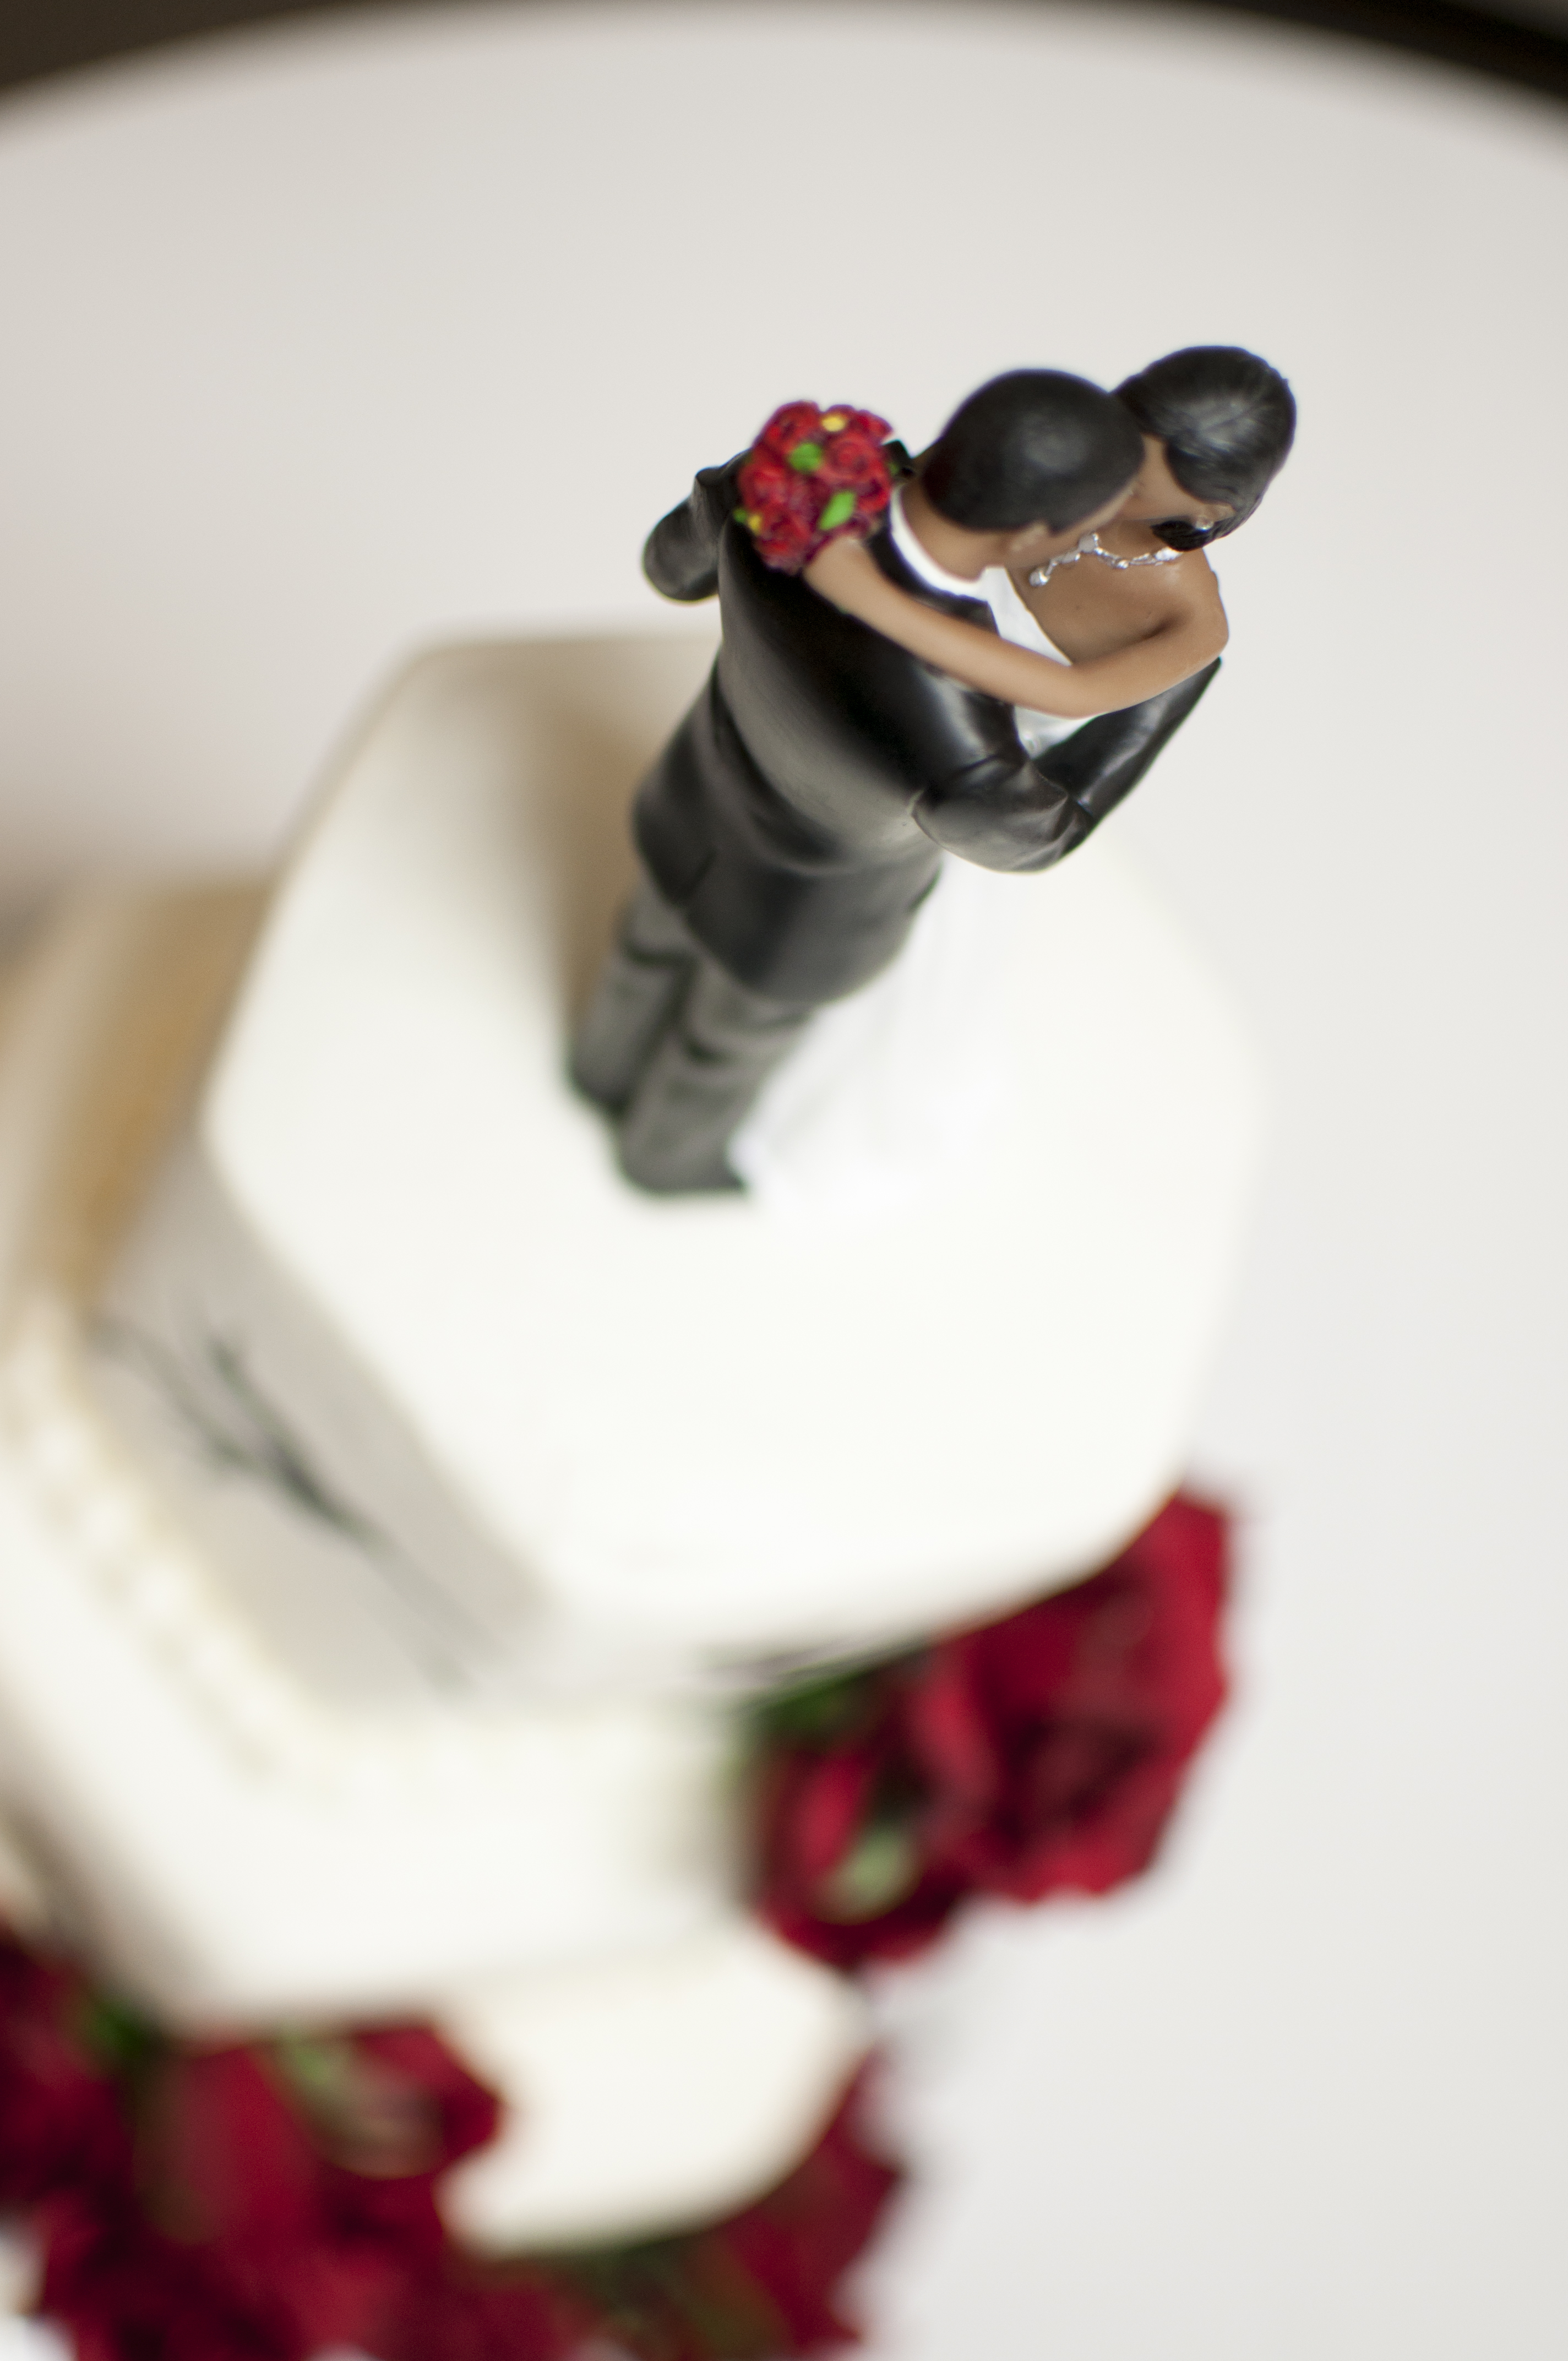
hand, blur, white, flower, food, red, macro, pink, dessert, wedding, toy, cake, close up, figurine, sweetness, wedding cake, cake topper, wedding cake topper